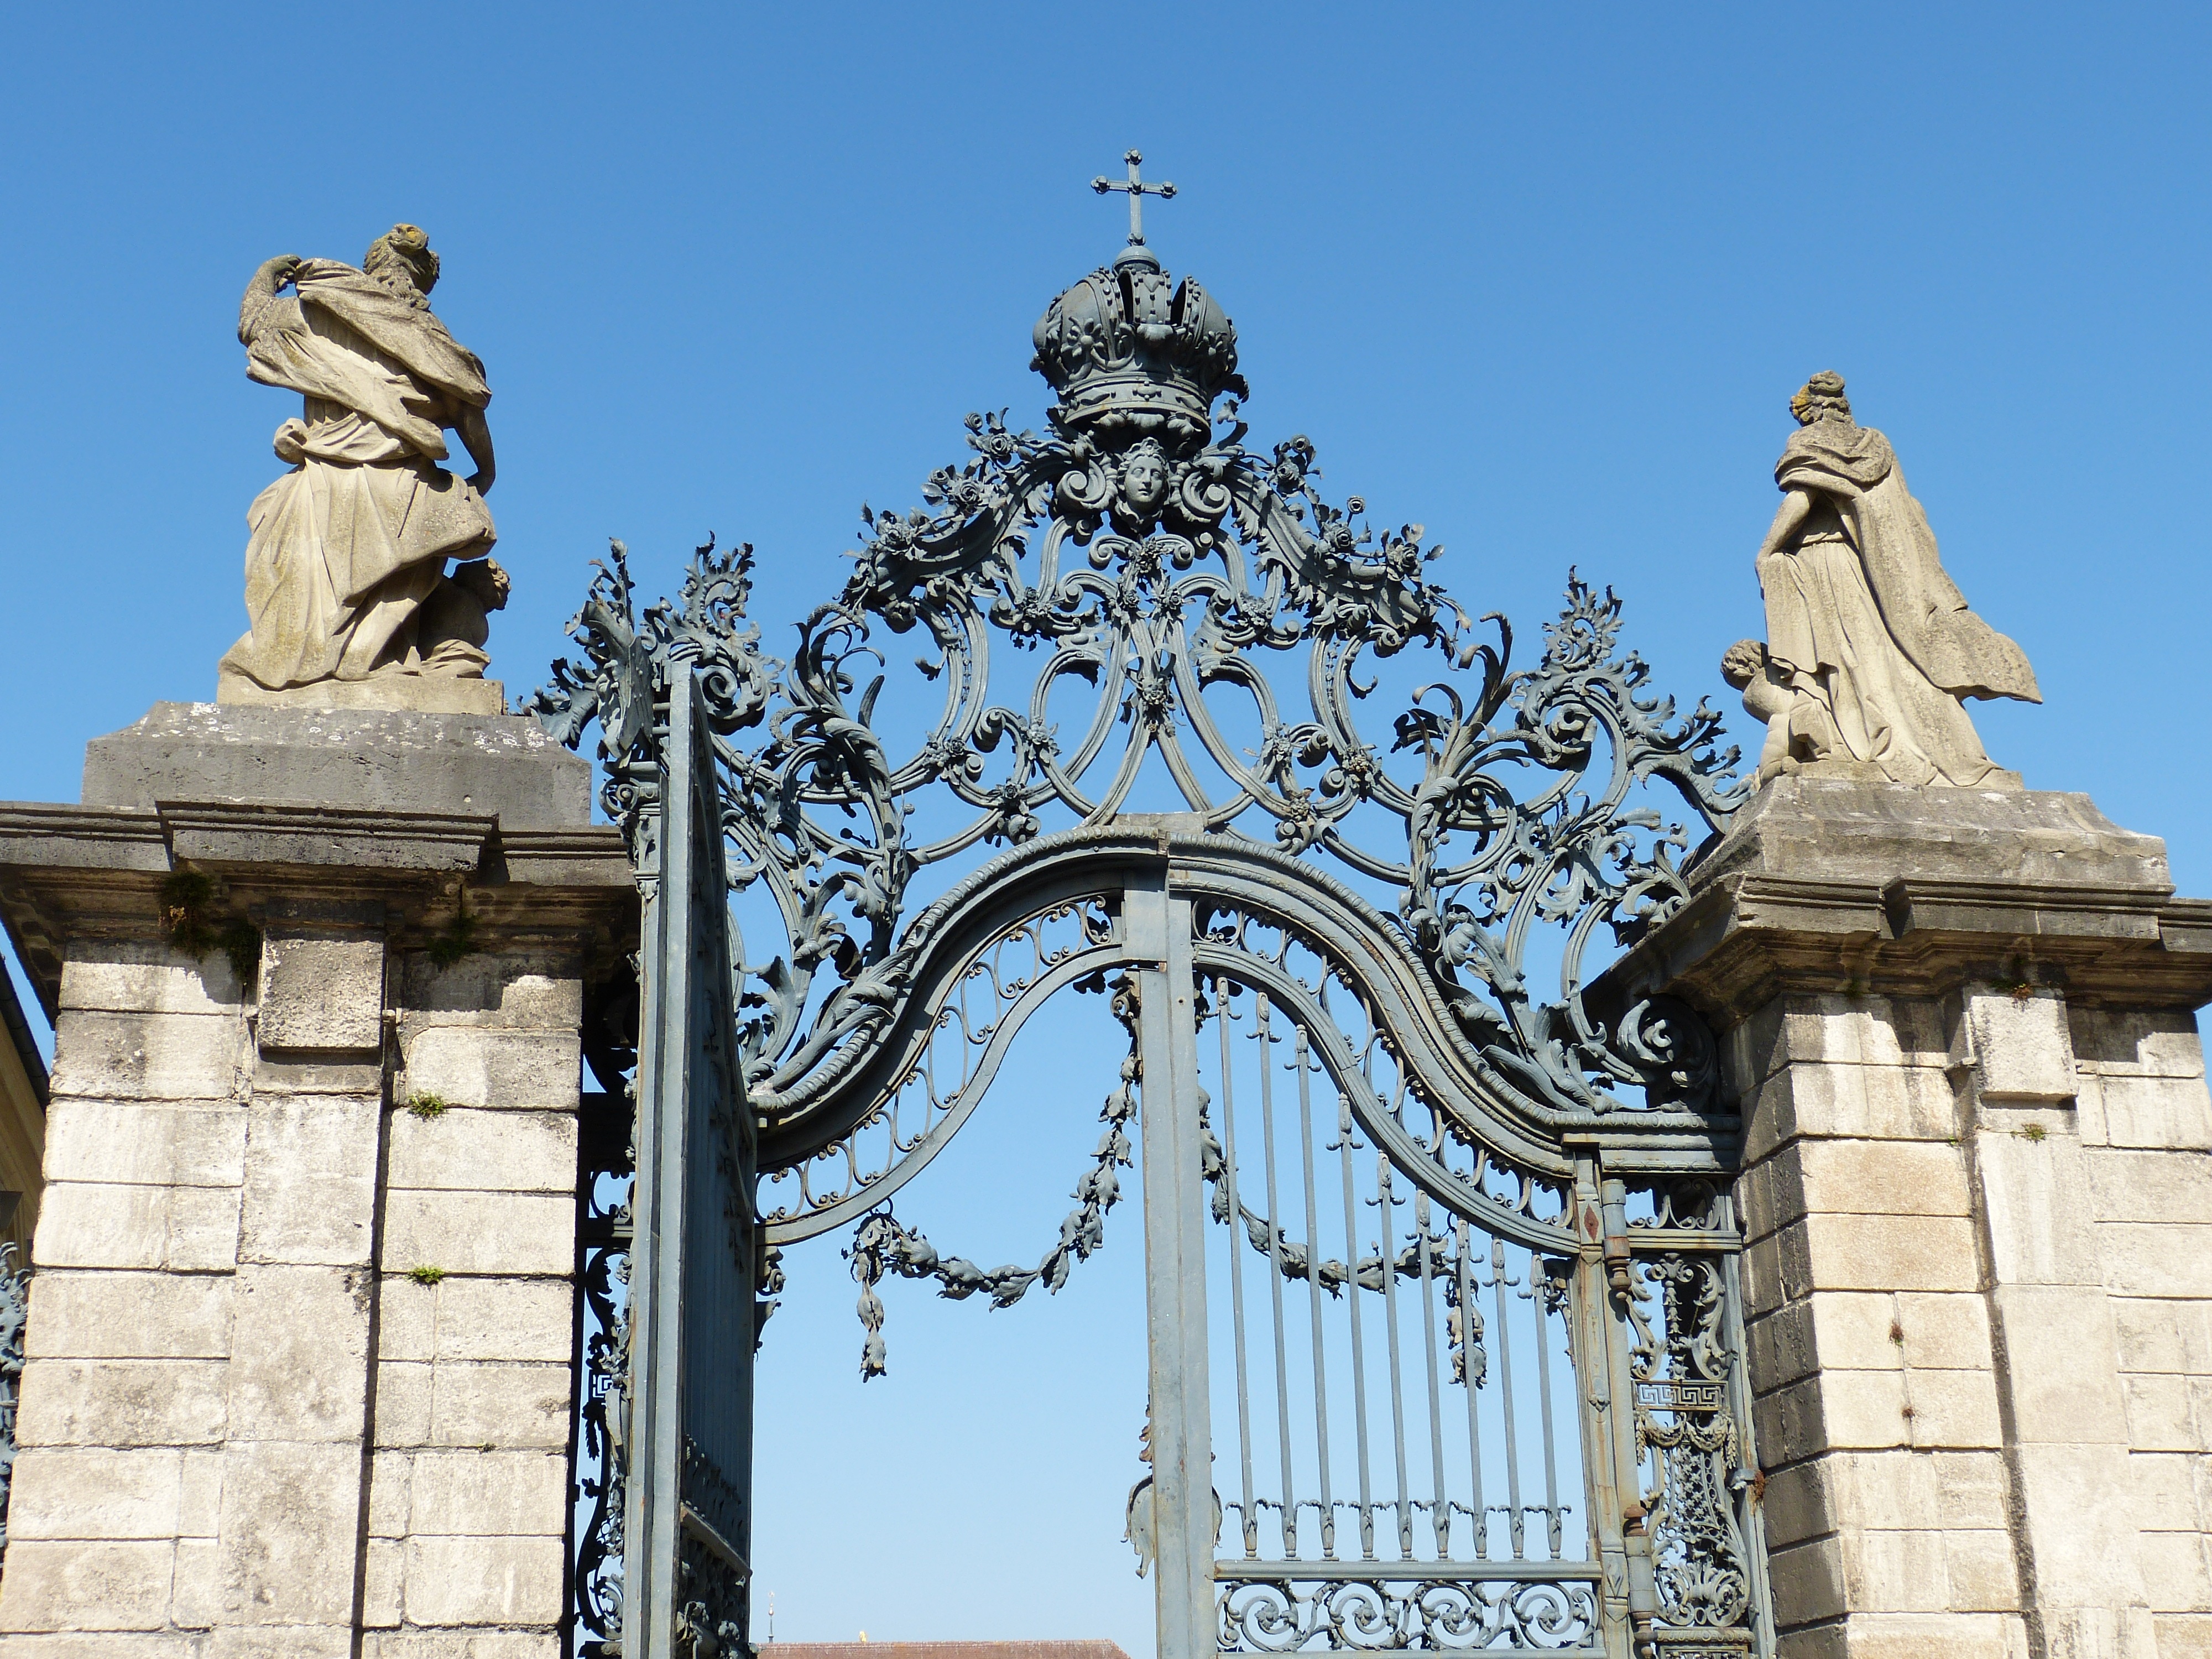
architecture, palace, monument, statue, arch, column, castle, landmark, facade, residence, cathedral, goal, place of worship, crown, old town, sculpture, art, temple, monastery, bavaria, historically, portal, swiss francs, unesco world heritage, w rzburg, ancient history